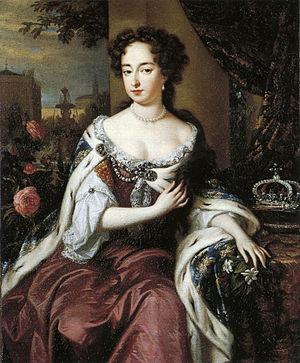
Old Queen Street est une rue de la ville de Londres, dans la Cité de Westminster.
Music for the Funeral of Queen Mary, Z. 860 est une œuvre musicale écrite en 1695 par le compositeur anglais Henry Purcell pour le service funèbre de la reine Marie II d’Angleterre. Cet anthem comprend trois pièces pour chœur, ainsi qu'une pièce instrumentale qui a le caractère d'une marche funèbre.